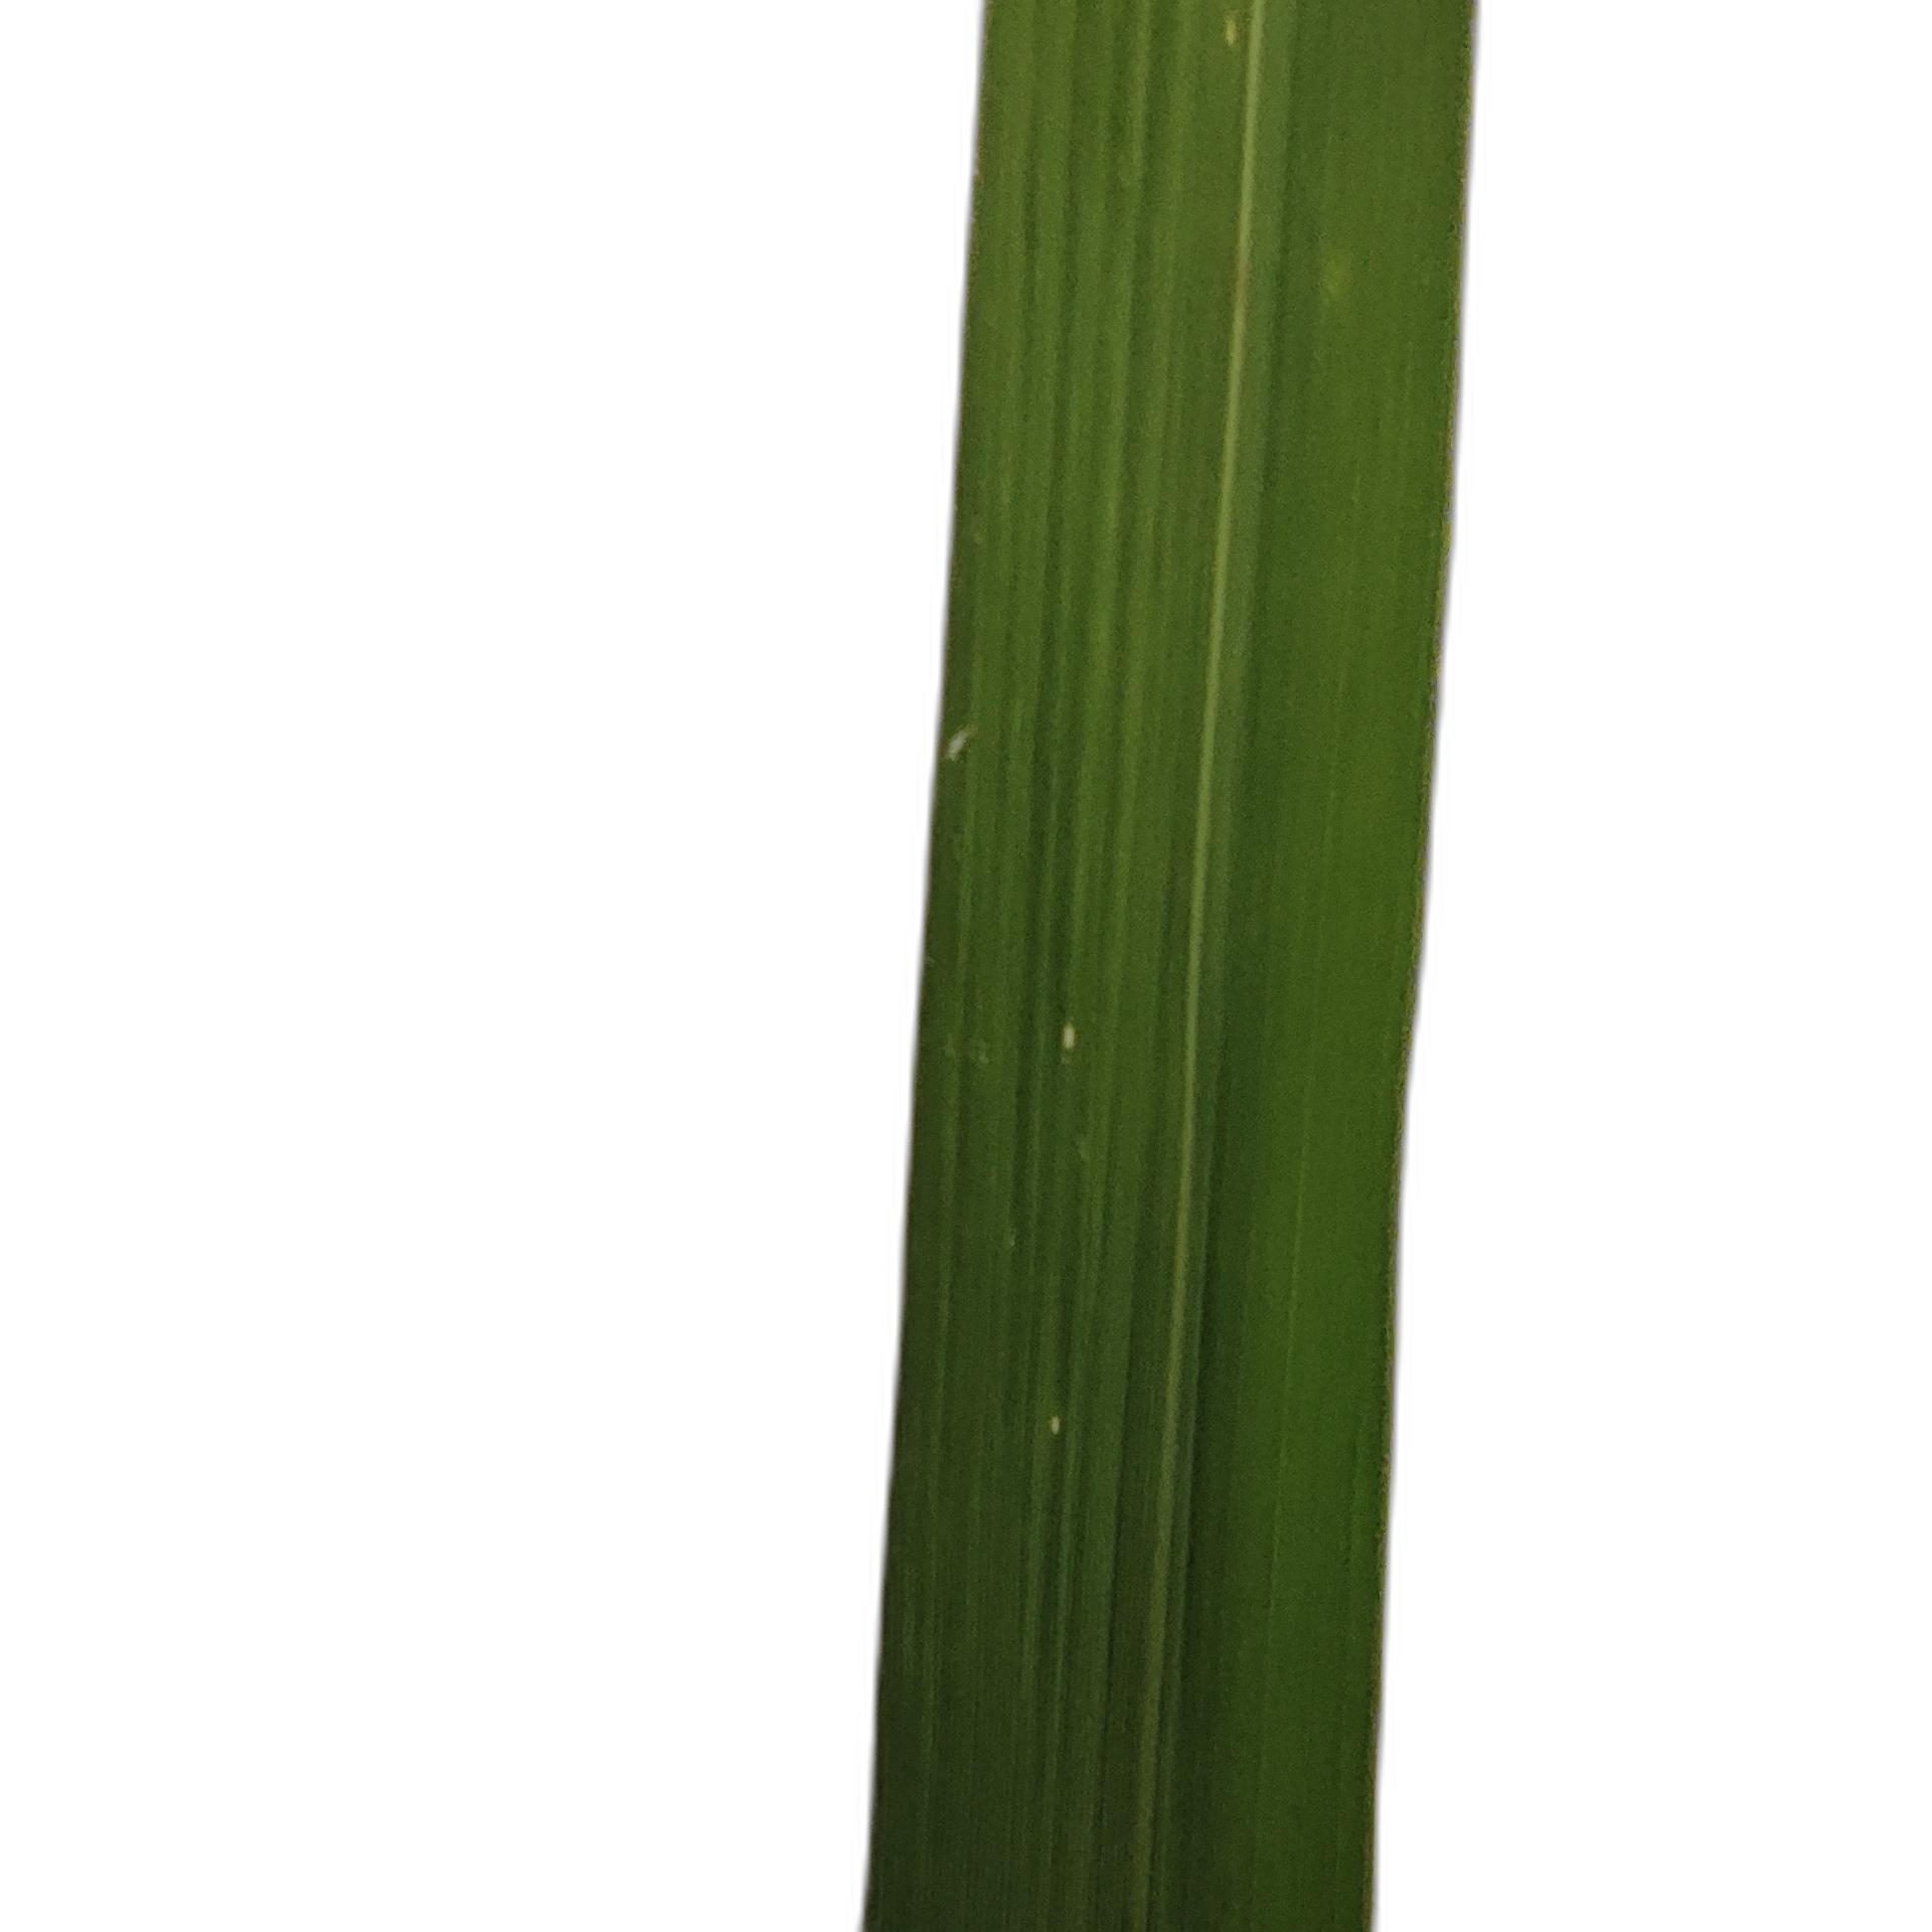
Label: Healthy